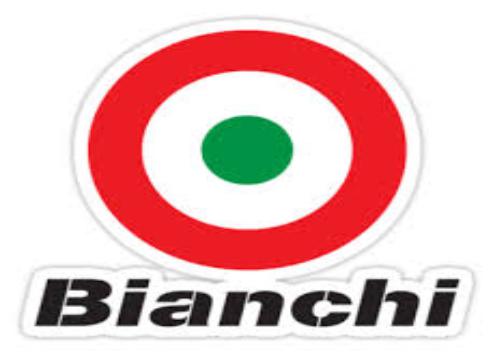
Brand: bianchi
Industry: Transportation